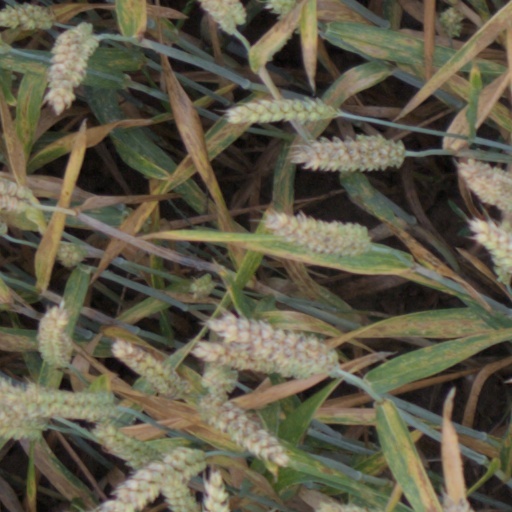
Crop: wheat